The Writing's on the Wall

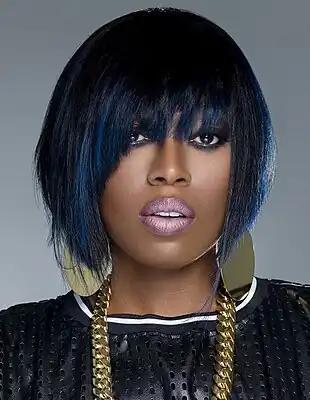
Missy Elliott (pictured) is featured on the 1970s-influenced "Confessions", which she wrote and produced.

"The Writing's on the Wall" is predominantly an R&B, pop, hip hop, and soul record. Its production incorporates sounds such as record scratches, bubbles, and breaking glass, while the instrumentation is based on sharp guitar riffs, complex percussion arrangements, and orchestral brass. Constructed as a concept album, each track on "The Writing's on the Wall" represents a Ten Commandments-inspired "Commandment of Relationships", which is stated at the end of each track in reference to the following one. Lyrically, the album has been described as having a "cynical, jaded, sometimes transactional view of love". It opens with a titular intro inspired by "The Godfather" scene in the 1996 film "Set It Off", which sees Rowland, Luckett, and Roberson gathering to meet their "godfather" Beyoncé and to discuss their "Commandments of Relationships". As the members mention betrayal from different men, the tone for "The Writing's on the Wall" is immediately set as "a tale of empowerment and vengeance". The first commandment "Thou shalt not hate" announces "So Good", which sees the protagonist flaunting her success to a hateful and jealous former lover. Its instrumentation consists of sped-up acoustic guitar loops. The "sassy", "playful" and "jittery" R&B track "Bills, Bills, Bills" features instrumentation led by harpsichord-synthesizers. Lyrically, the song confronts a boyfriend for his lack of accountability over credit card and phone bill charges while following the "Thou shalt pay bills" commandment. Numerous critics drew parallels between the track and TLC's "No Scrubs", also written by Briggs and Burruss around the same time. Burruss revealed it was written based on her own personal experience with a former boyfriend. On the 1970s-influenced soul track "Confessions", featuring a spoken-word performance by Missy Elliott, Beyoncé admits to infidelity. "Bug a Boo" speaks against an overly attached boyfriend.